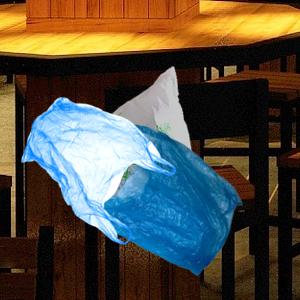
Label: plasticbags